Night/Ext

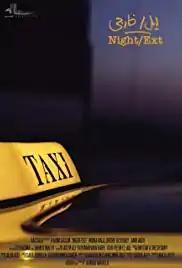
Film poster

Night/Ext is a 2018 Egyptian drama film directed by Ahmad Abdalla. It was screened in the Contemporary World Cinema section at the 2018 Toronto International Film Festival. Sherif Desoky won the award for Best Actor at the 40th Cairo International Film Festival for his role in the film.